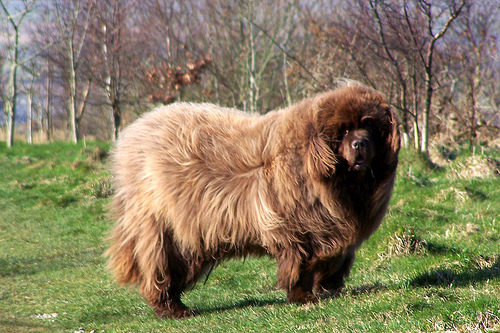
Animal: dog
Breed: newfoundland